Bahut

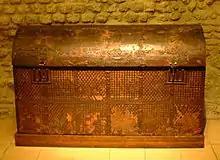
A 15th-century bahut, Musée de Cluny

A bahut is a portable chest, with a rounded lid covered in leather, garnished with nails, once used for the transport of clothes or other personal luggage, it was, in short, the original portmanteau. This ancient receptacle, of which mention is made as early as the 14th century—its traditional form is still preserved in many varieties of the travelling trunk—sometimes had its leather covering richly ornamented, and occasionally its interior was divided into compartments; but whatever the details of its construction it was always readily portable.